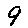
Label: 9